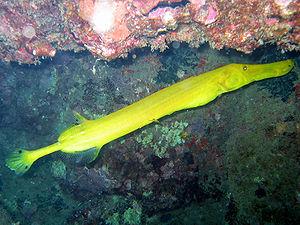
Aulostomus chinensis, ou communément nommé Poisson-trompette, est une espèce de poissons marins, démersale de la famille des Aulostomidae.